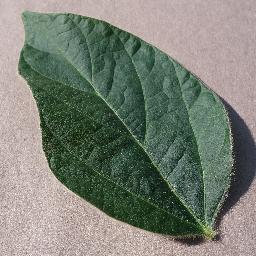
Label: Soybean___healthy